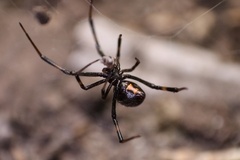
Species: Lactrodectus_hesperus